Taki Rua

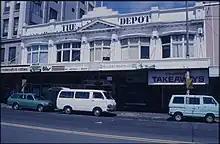
The Depot, Wellington March 1993

Taki Rua started in Wellington in 1983 when a group took over The Depot, a second performance space that Downstage Theatre had set up a year previously, they changed the name to the New Depot. This collective group was Colin McColl, Jean Betts, Philippa Campbell, Fiona Johnstone, Alyson Baker, Richard Mudford, Phillip Mann and John Banas. Colin McColl when interviewed in 2013 says about the start, "We wanted primarily something for New Zealand writers and also Māori and Pacific Island writers. That was the initial vision." In that year about 15 shows were presented including a late-night satirical cabaret by Rangimoana Taylor and "Asking For It" written and directed by New Zealand feminist playwright Renee.